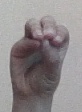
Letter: ha